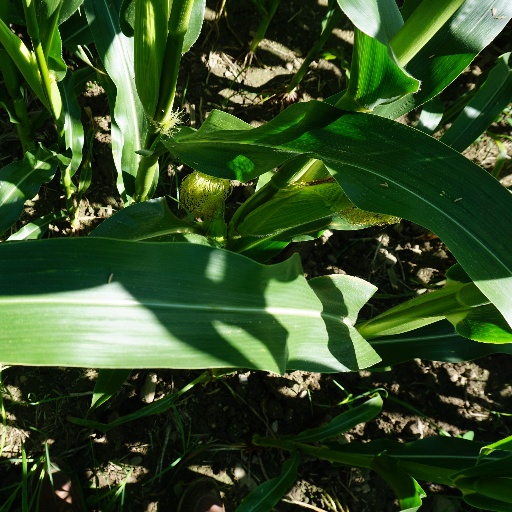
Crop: maize; corn